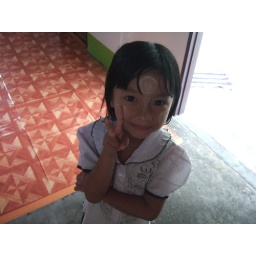
Pretty girl in a pretty dress